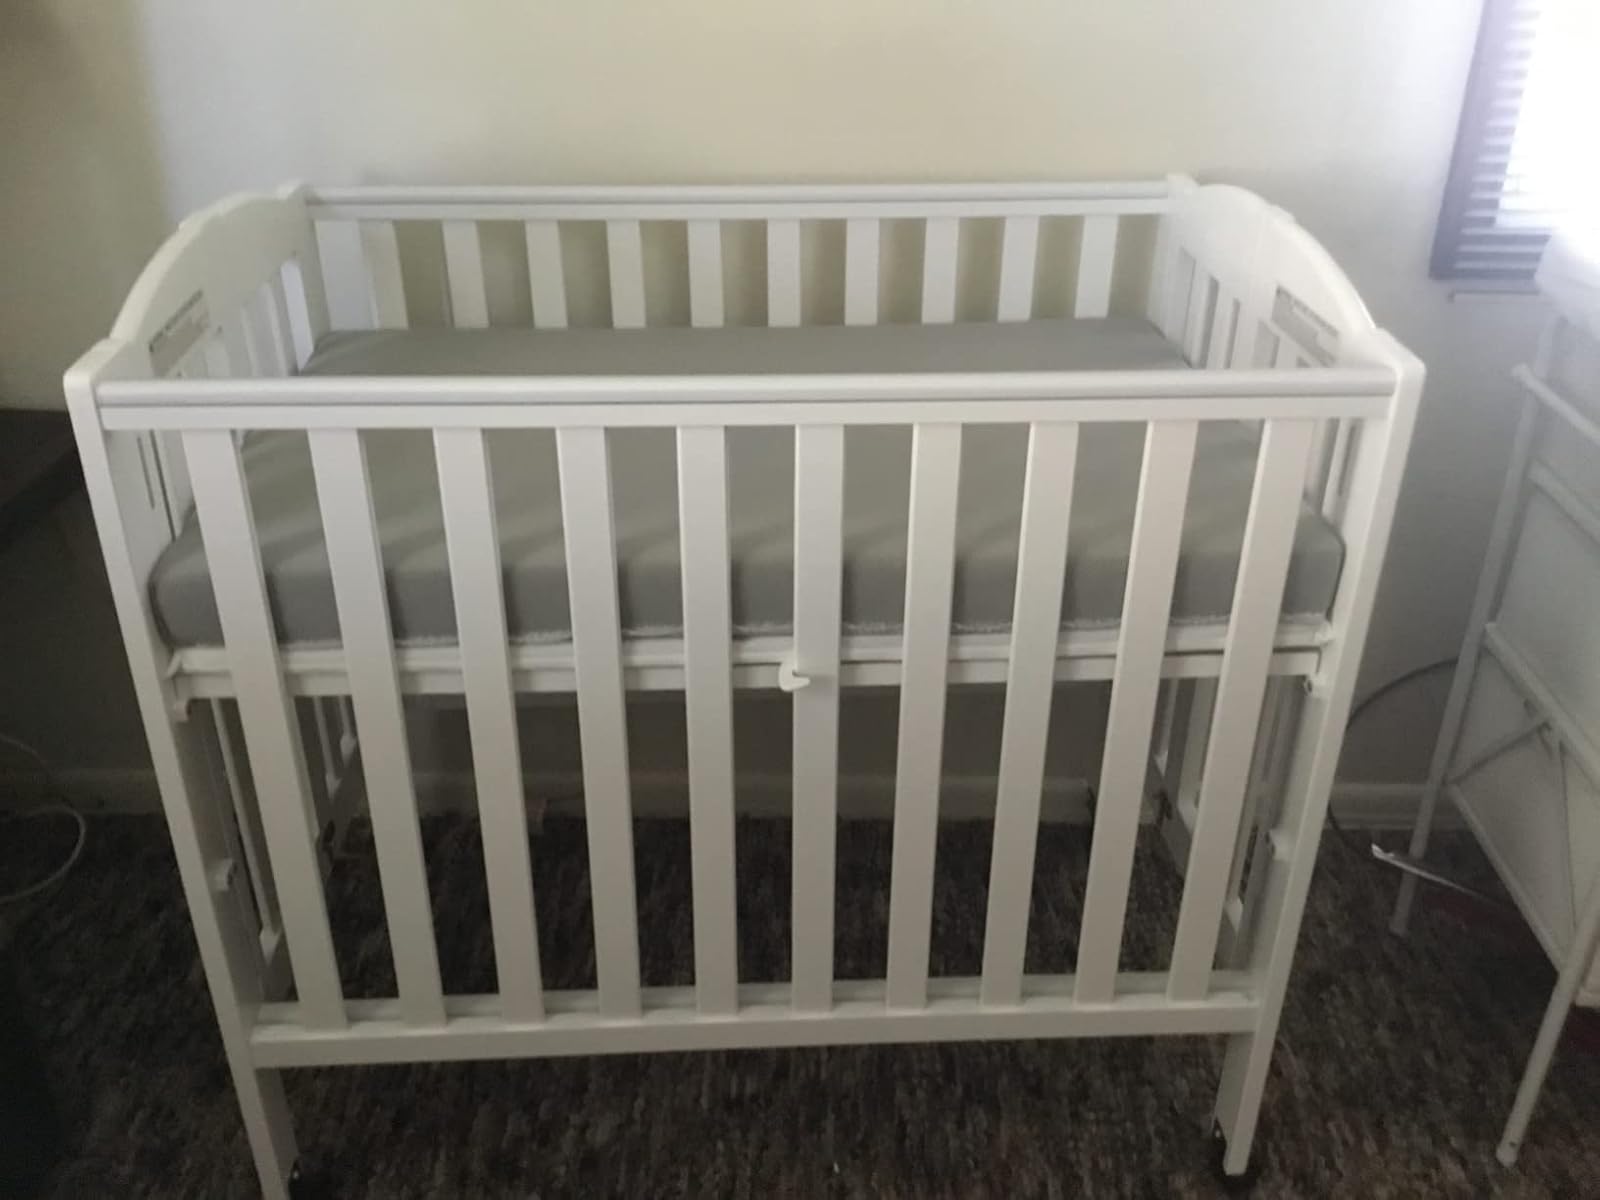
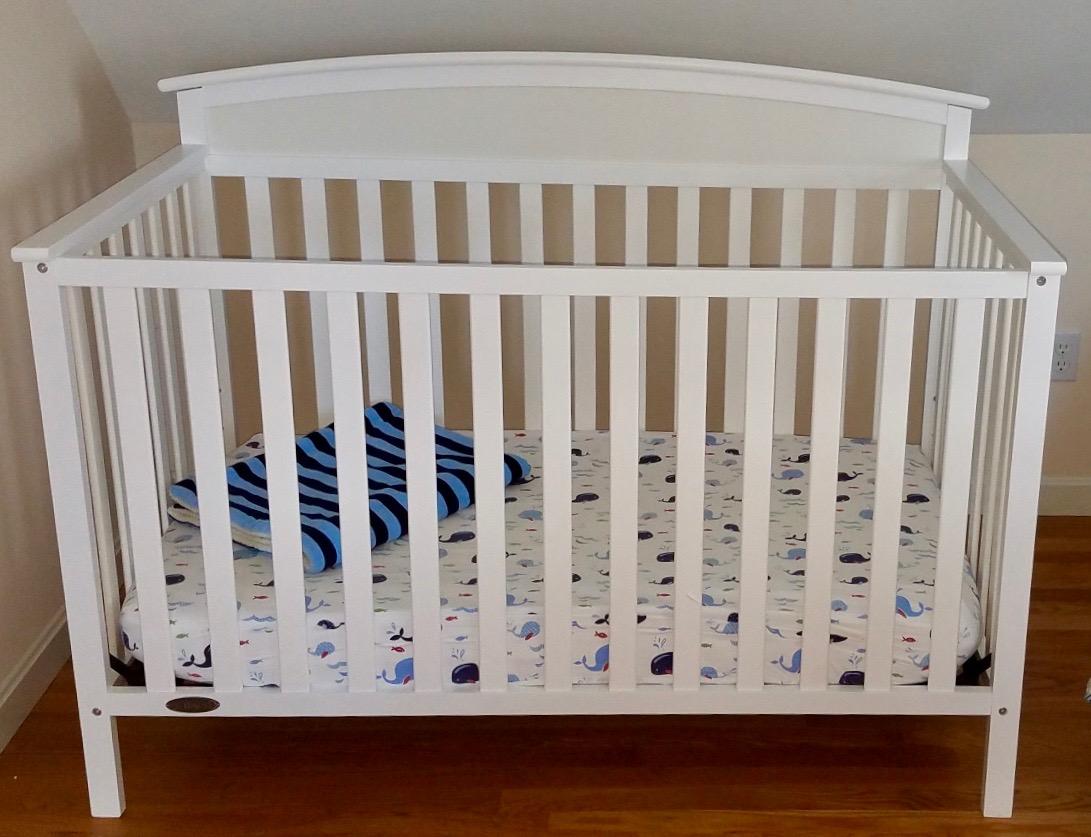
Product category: products_crib
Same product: no